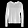
Label: Pullover